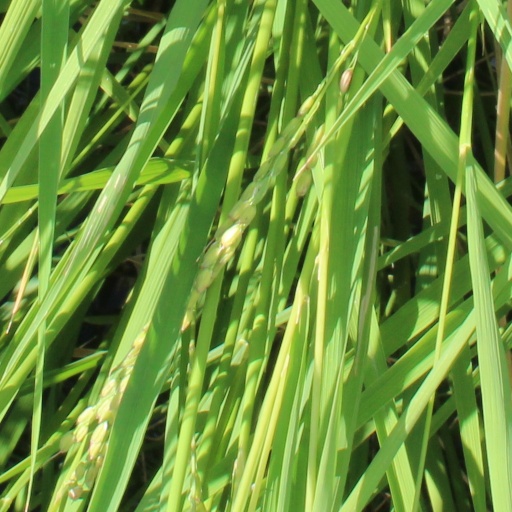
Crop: rice